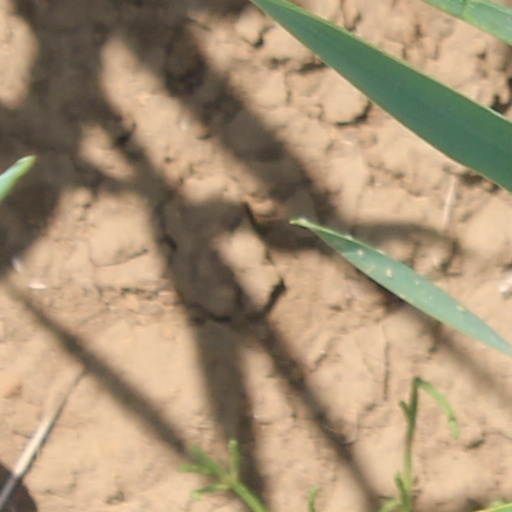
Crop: wheat